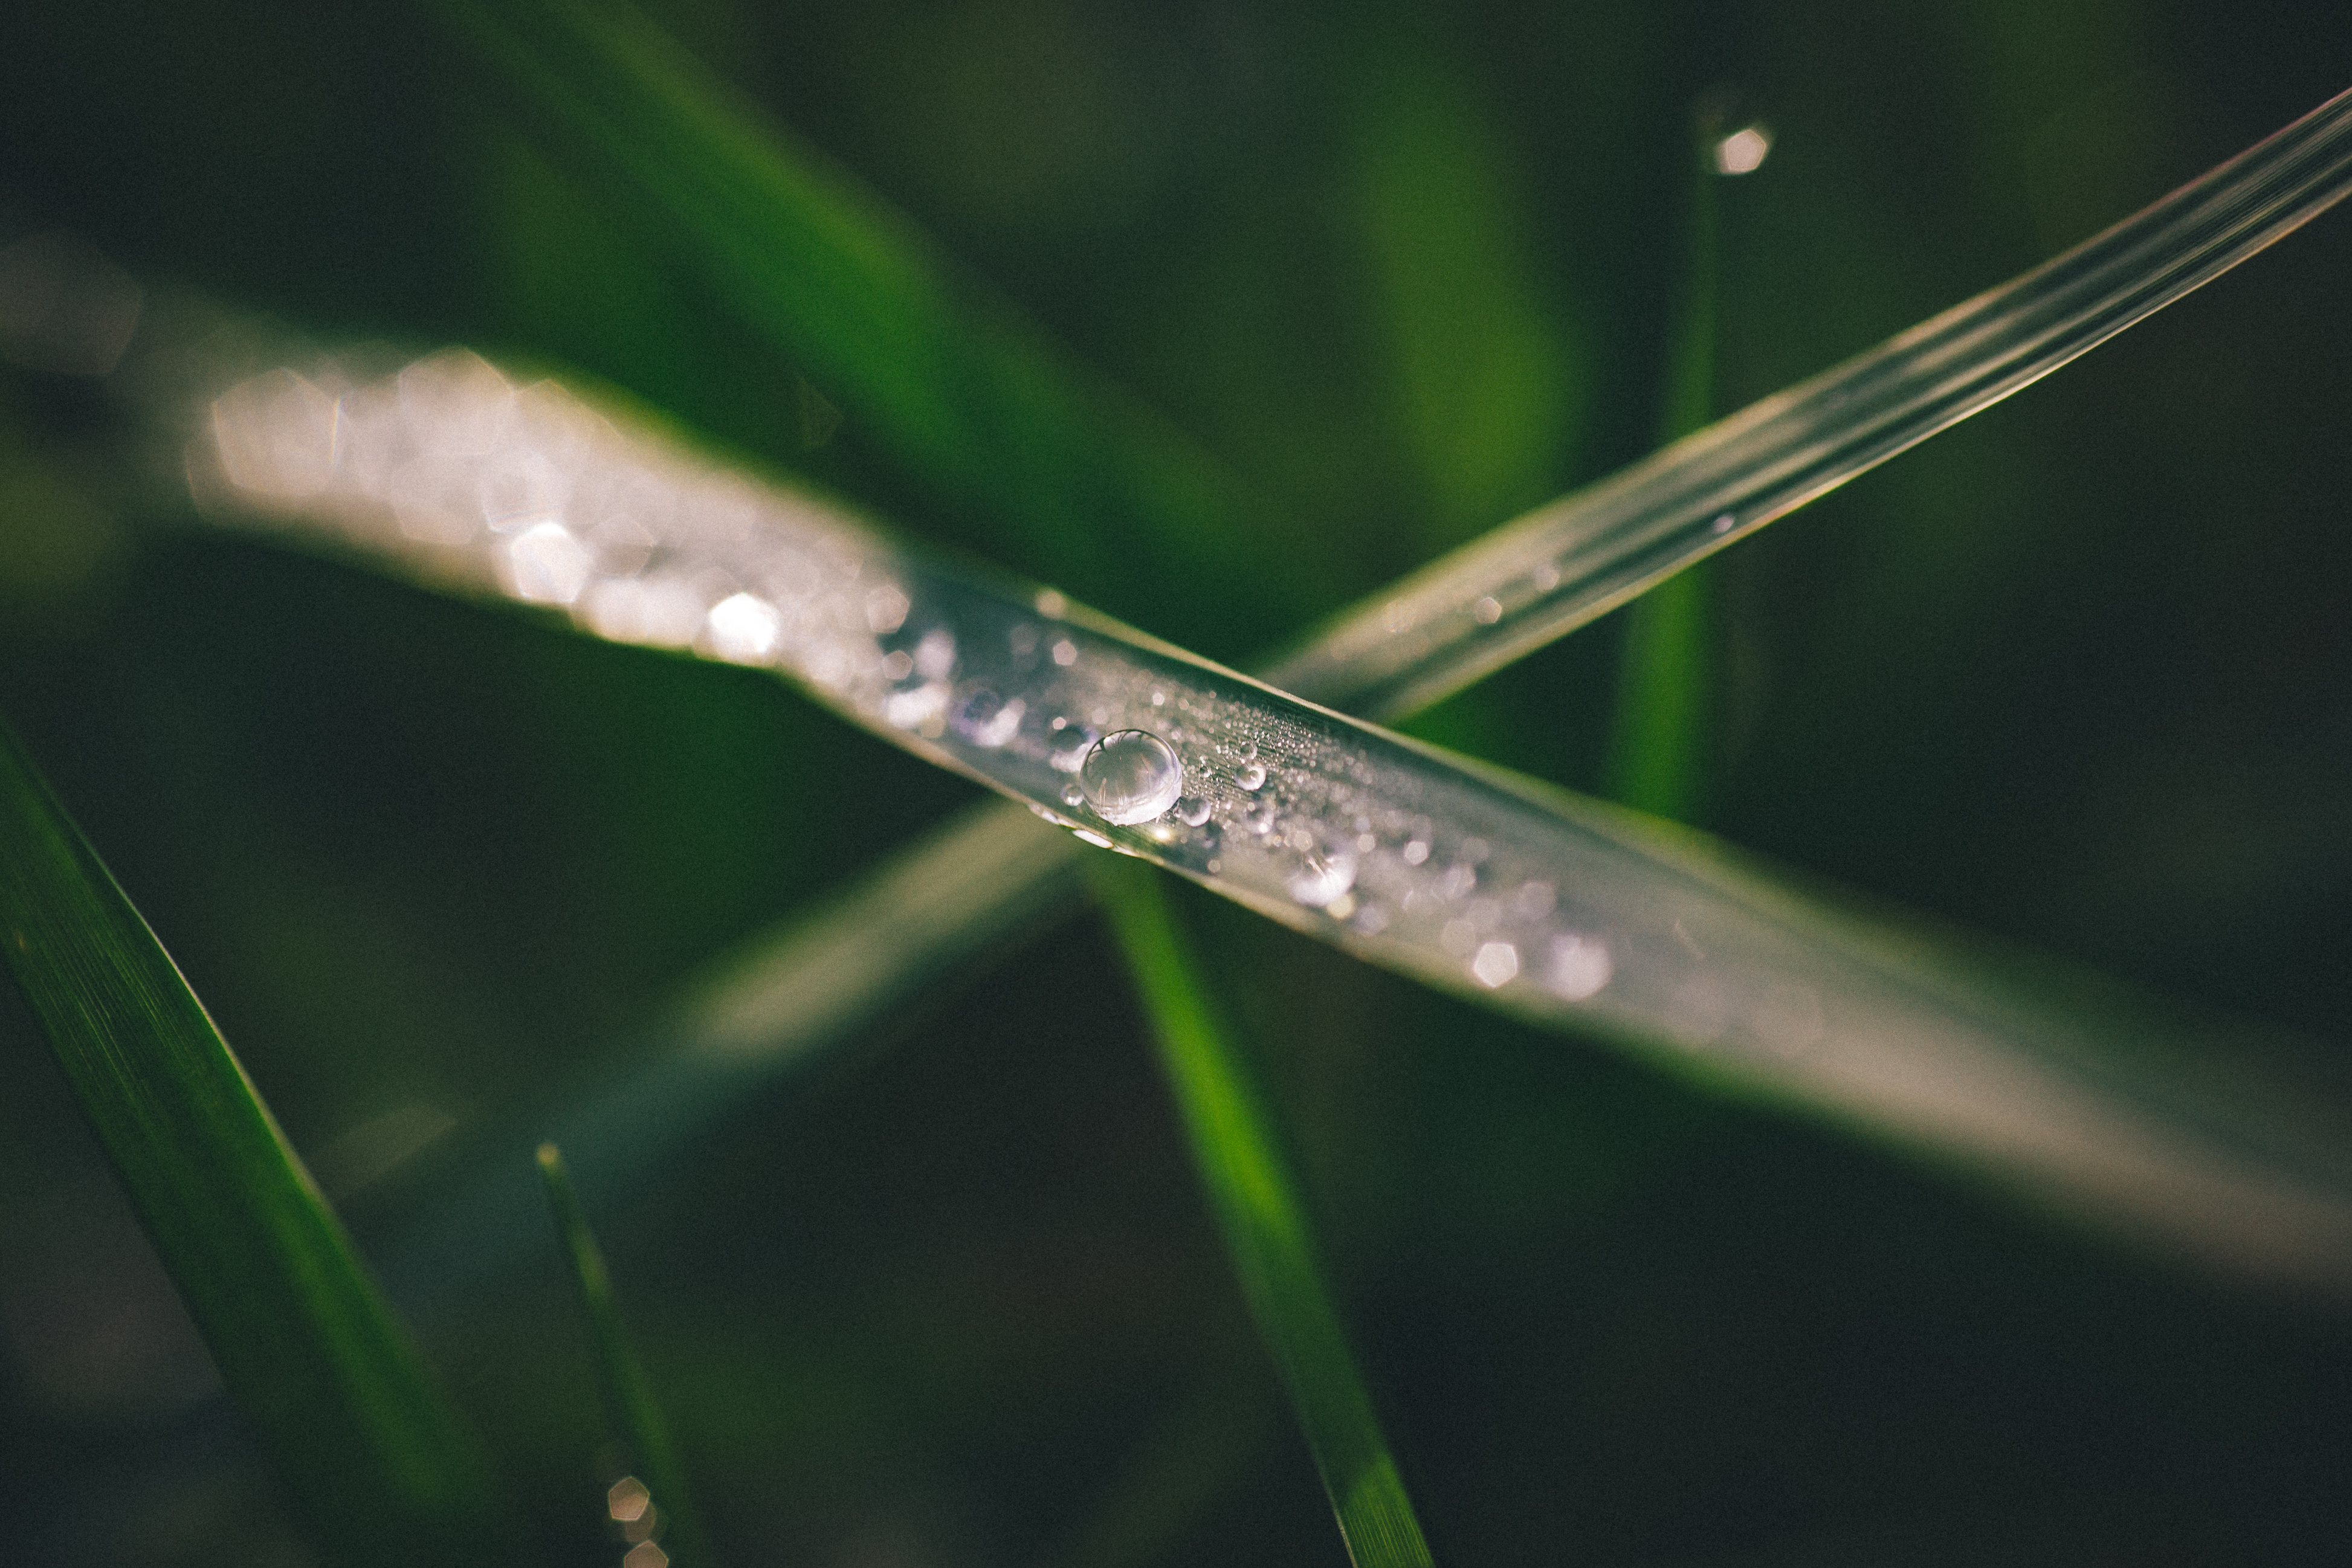
water, nature, grass, branch, drop, dew, growth, plant, photography, rain, leaf, flower, wet, green, color, insect, macro, garden, fauna, invertebrate, freshness, close up, outdoors, droplets, blade, waterdrops, damselfly, moisture, macro photography, plant stem, dragonflies and damseflies